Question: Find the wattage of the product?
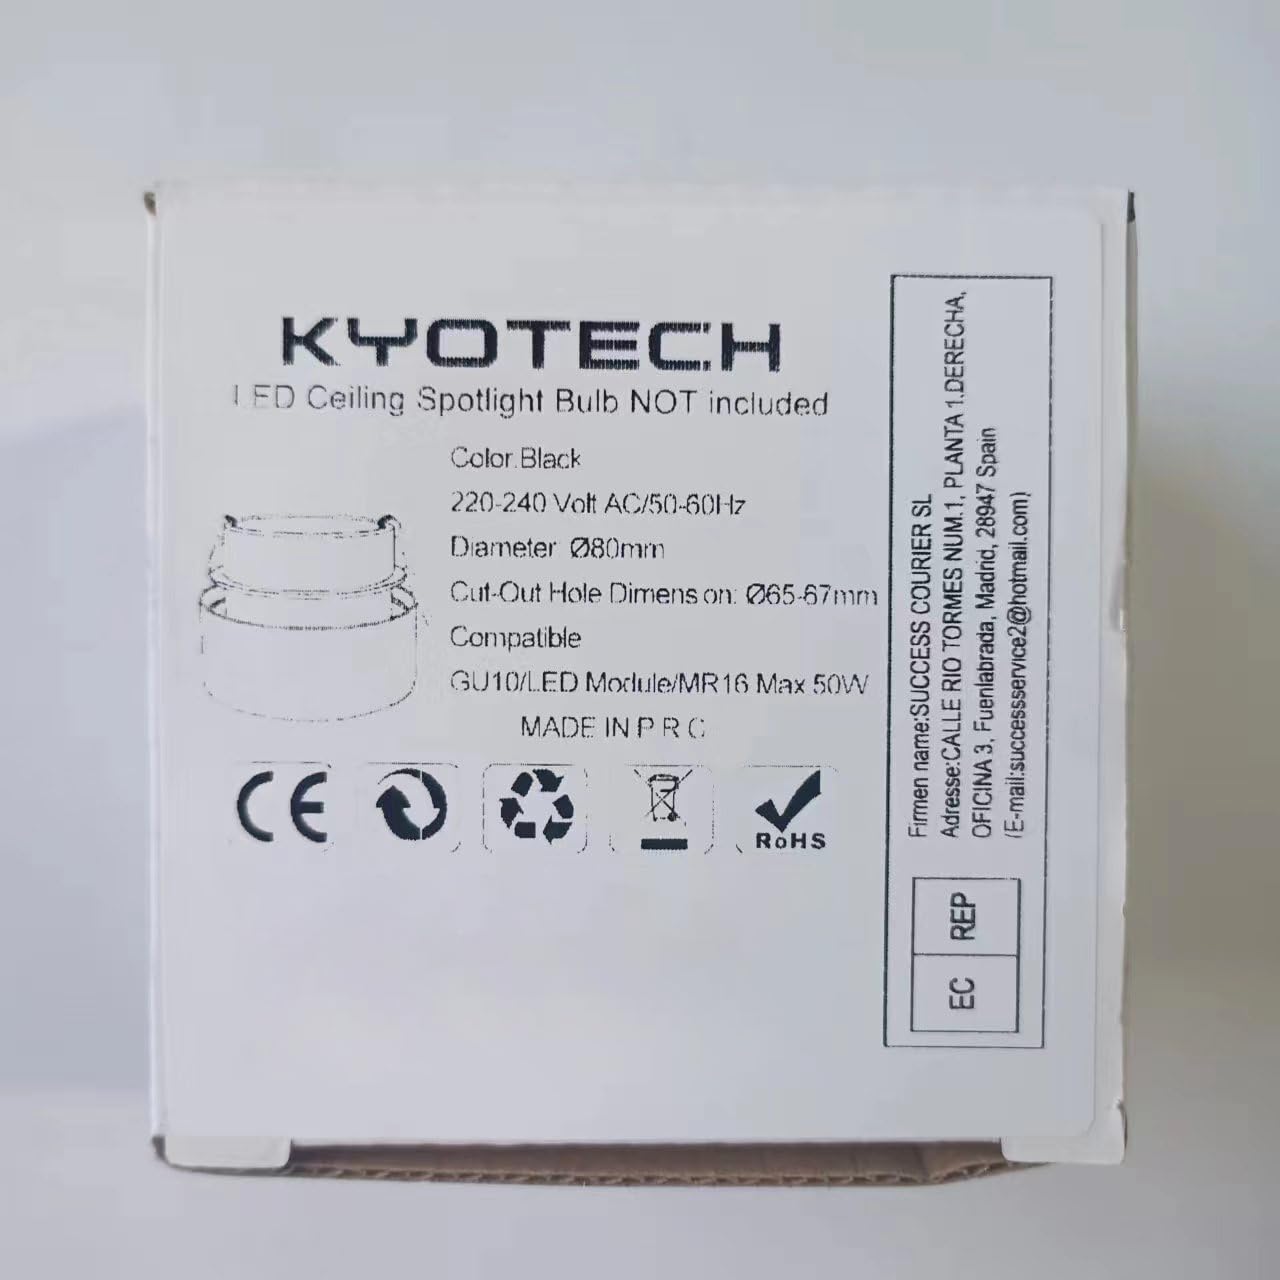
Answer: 50.0 watt